High Crag (Helvellyn)

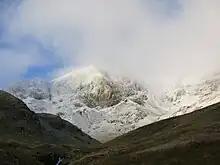

High Crag is a rocky crag, over 100 m high, which rises abruptly above the head of Ruthwaite Cove and which forms a minor fell on the south ridge of Nethermost Pike, at a point some 350 m north of the col between that mountain and Dollywaggon Pike.